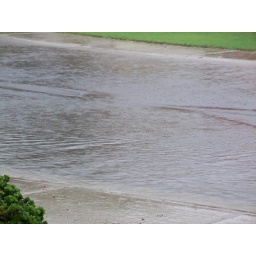
The road in front of our house --completely flooded.